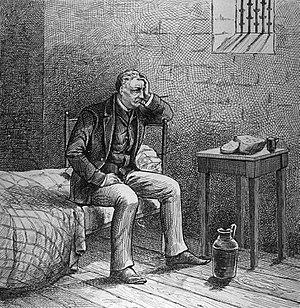
La corruption est la perversion ou le détournement d'un processus ou d'une interaction avec une ou plusieurs personnes dans le dessein, pour le corrupteur, d'obtenir des avantages ou des prérogatives particulières ou, pour le corrompu, d'obtenir une rétribution en échange de sa complaisance. Elle conduit en général à l'enrichissement personnel du corrompu ou à l'enrichissement de l'organisation corruptrice. Il s'agit d'une pratique qui peut être tenue pour illicite selon le domaine considéré mais dont le propre est justement d'agir de manière à la rendre impossible à déceler ou à dénoncer.
L'Opinion publique est un magazine hebdomadaire illustré publié à Montréal de 1870 à 1883 par George-Édouard Desbarats. Il est considéré comme étant le premier journal illustré francophone au Canada.